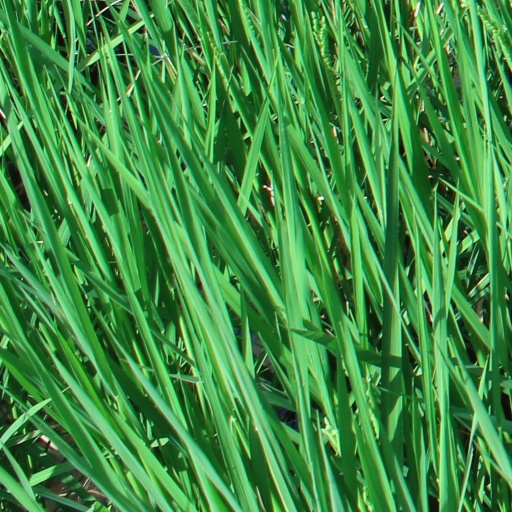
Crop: rice